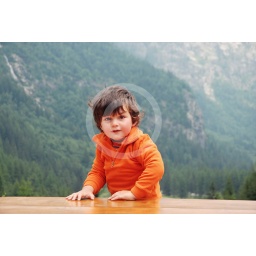
child posing on a wooden table in an Alpine parks with mountains and Forest in foreground